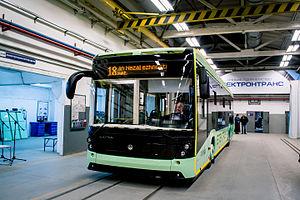
L'Ukraine a une économie diversifiée, mais encore tributaire des industries établies à l'époque soviétique. C'est un marché libre émergeant avec une croissance importante durant la majeure partie des années 2000. Ses ressources naturelles tournent beaucoup autour de l'agriculture et des ressources minières L'économie est caractérisée par une inflation importante et des rendements économiques assez faible.